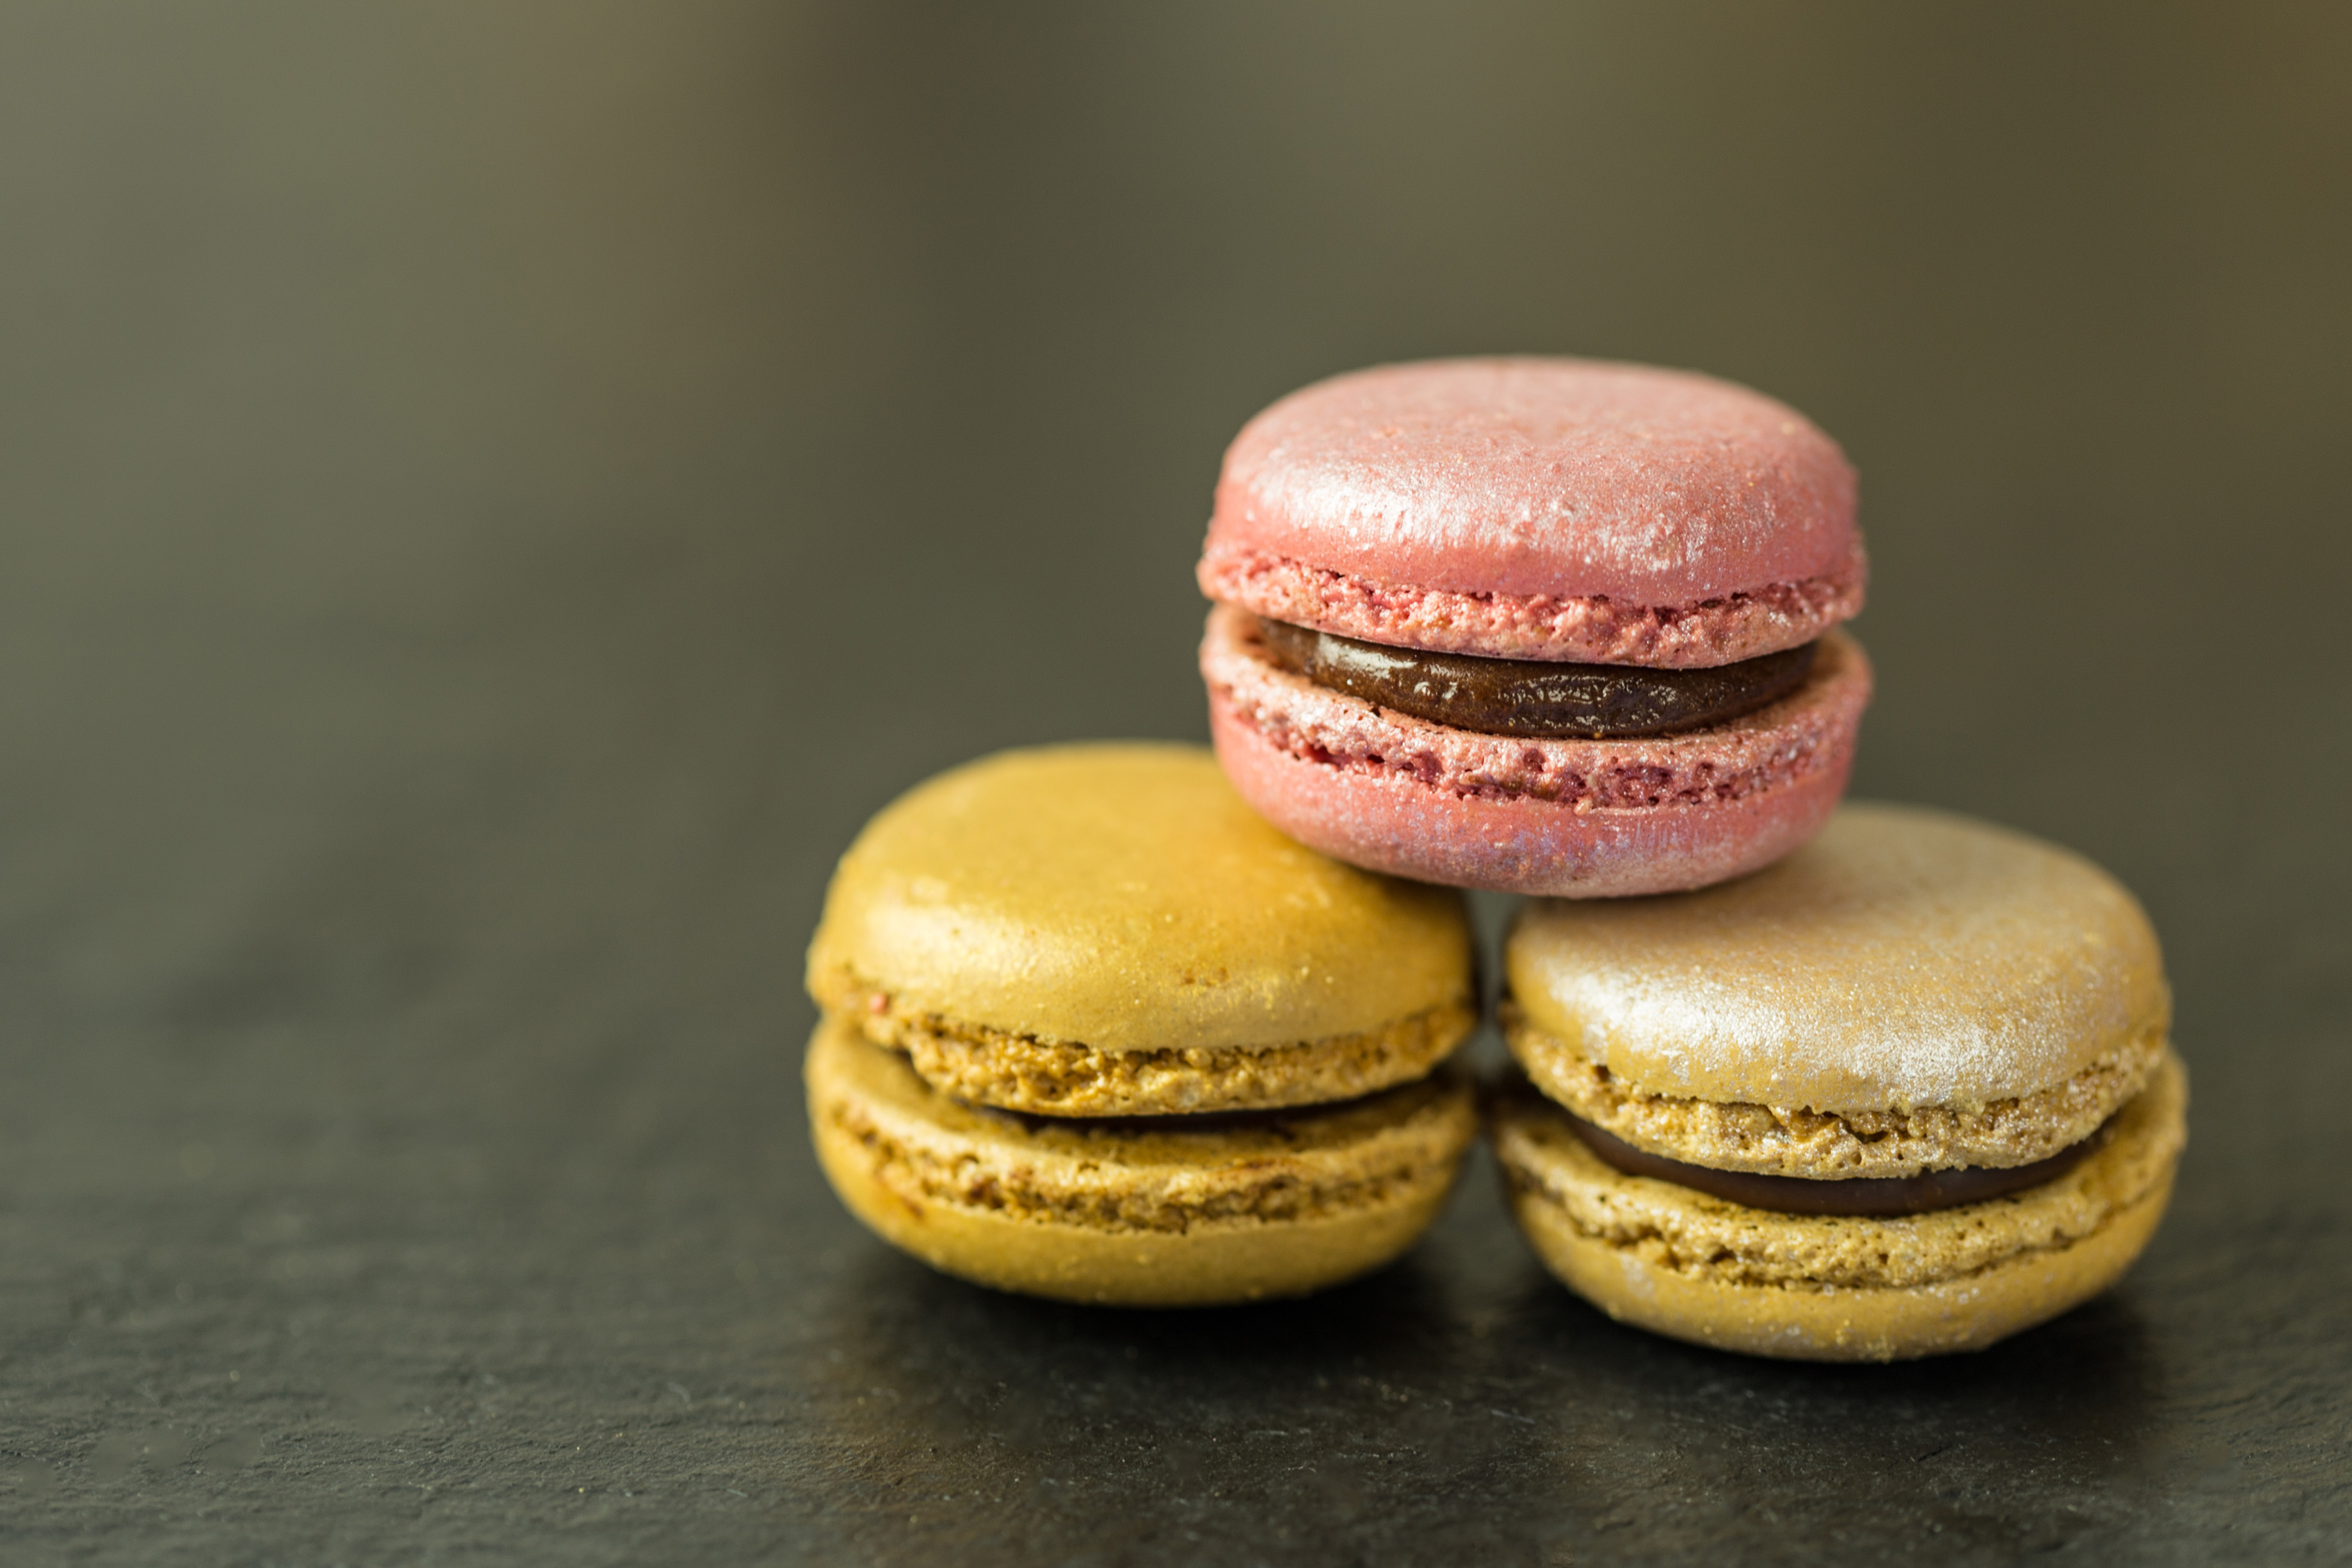
macaroon, Sandwich Cookies, food, sweetness, dessert, cuisine, buttercream, baking, ganache, patisserie, dish, baked goods, cake, vanilla, ingredient